Luftstreitkräfte

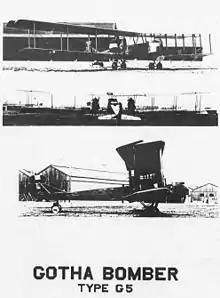
Gotha G.V

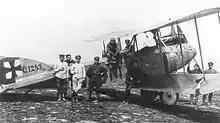
Allbatros C.VII# C.1283/16

During the war, the Imperial Army Air Service used many types of aircraft, ranging from fighters (such as those manufactured by , Fokker, and Siemens-Schuckert), reconnaissance aircraft (Aviatik, (DFW) and Rumpler), two-seat fighters from Halberstädter Flugzeugwerke and Hannoversche Waggonfabrik and heavy bombers, largely the twin-engined designs from the and the enormous, multi-engined heavy bombers produced by and rigid airships from (the Zeppelin Company) and as well as various types of airship from other firms.